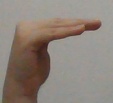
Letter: haa